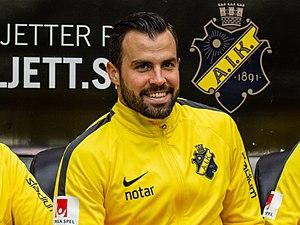
Budimir Janošević, né le 21 octobre 1989 à Belgrade, est un footballeur serbe. Il évolue au poste de gardien de but avec le club de l'AIK Fotboll.